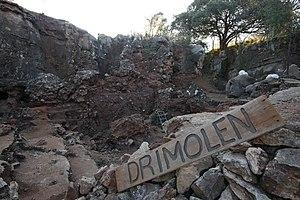
Drimolen est un site préhistorique du Gauteng, en Afrique du Sud, qui a livré des fossiles de Paranthropus robustus et d'espèces du genre Homo. La stratigraphie du site couvre une vaste période allant de 2,6 à 1,4 millions d'années. Une importante paléofaune fossile de carnivores et de bovidés a aussi été mise au jour. Le site est situé à environ 7 km au nord de Sterkfontein. Il fait partie des sites des hominidés fossiles d'Afrique du Sud, inscrits au Patrimoine mondial de l'Unesco.